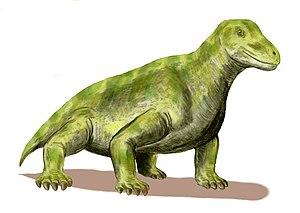
Le supergroupe du Karoo est l'unité stratigraphique la plus importante de l'Afrique au sud du Kalahari. Il est constitué d'une succession de dépôts, pour la plupart « non-marins », s'étant produits du Carbonifère supérieur au Jurassique inférieur, durant une période d'environ 120 millions d'années.